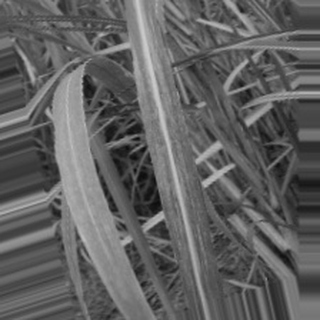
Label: sugarcane_bacterial_blight